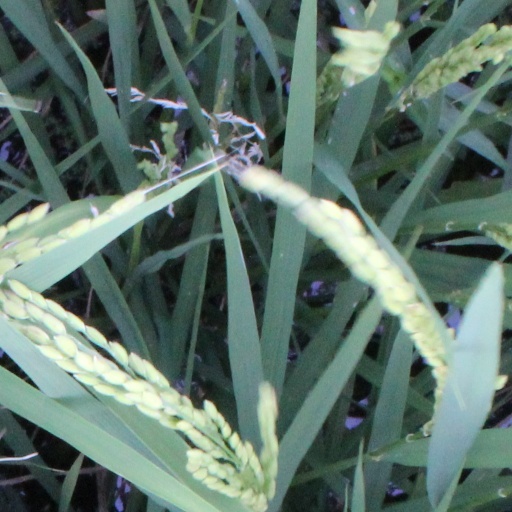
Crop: rice